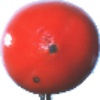
Label: Kaki 1